Folly Farm, Sulhamstead

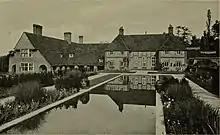
1921 view of the south, garden front, showing the vernacular wing of 1912 (left), the William and Mary front of 1906 and the canal garden

Folly Farm is an Arts and Crafts style country house in Sulhamstead, West Berkshire, England. Built around a small farmhouse dating to , the house was substantially extended in William and Mary style by architect Edwin Lutyens , and further extended by him in vernacular style . It is a Grade I listed building. The gardens, designed by Lutyens and Gertrude Jekyll, are Grade II* listed in the National Register of Historic Parks and Gardens. They are among the best-known gardens of the Lutyens/Jekyll partnership.